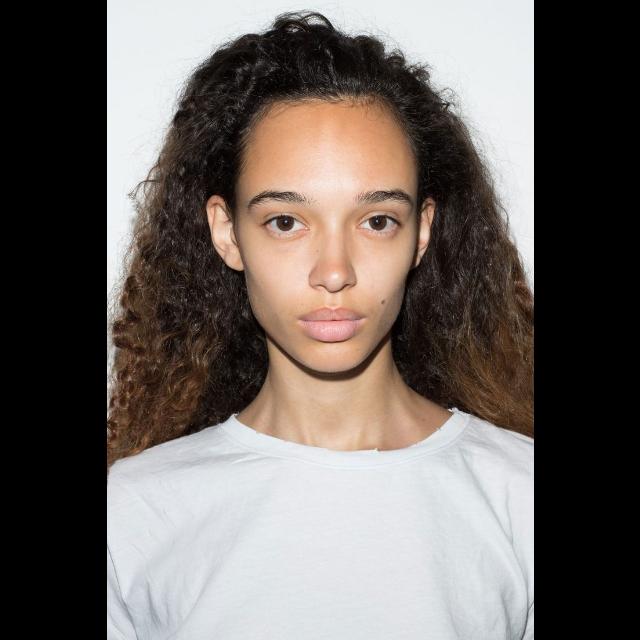
Portrait style: Real Portrait